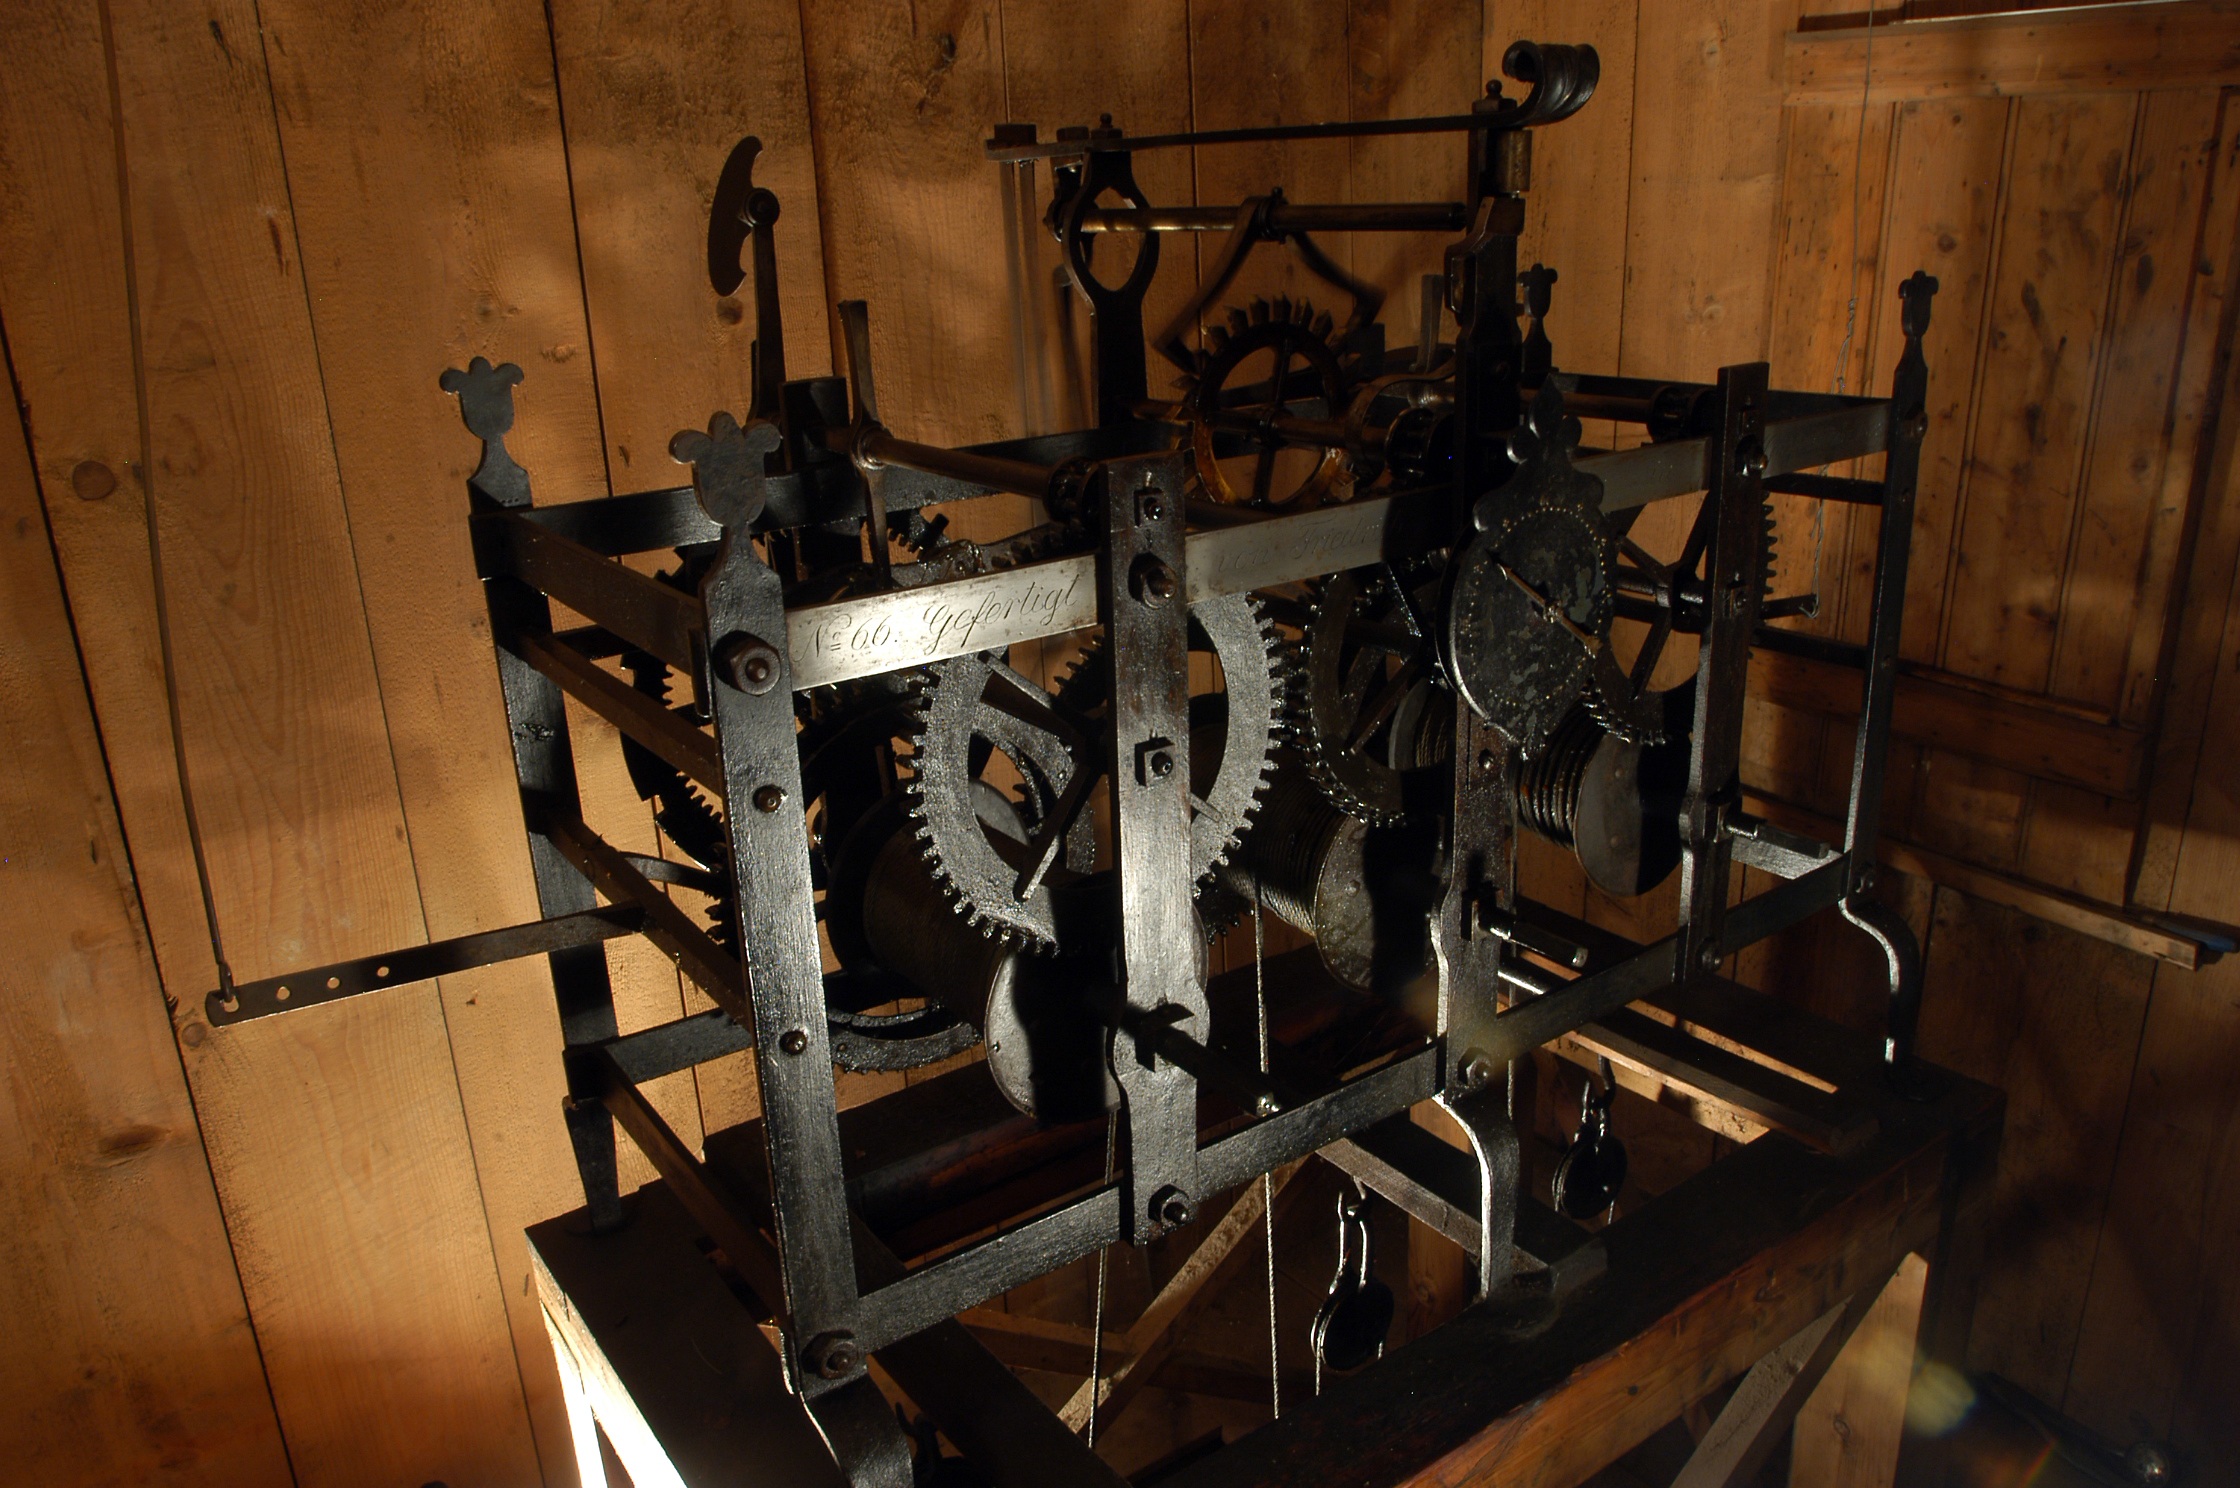
wood, clock, time, lighting, art, tourist attraction, church clock, man made object